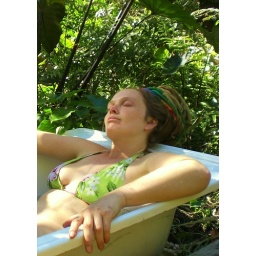
Relaxing in my new forest bathtub